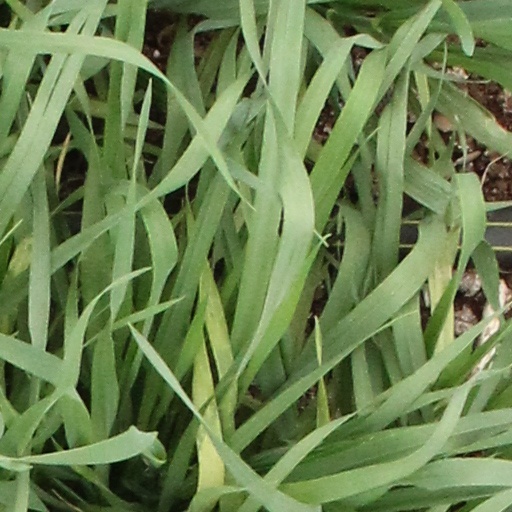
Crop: wheat